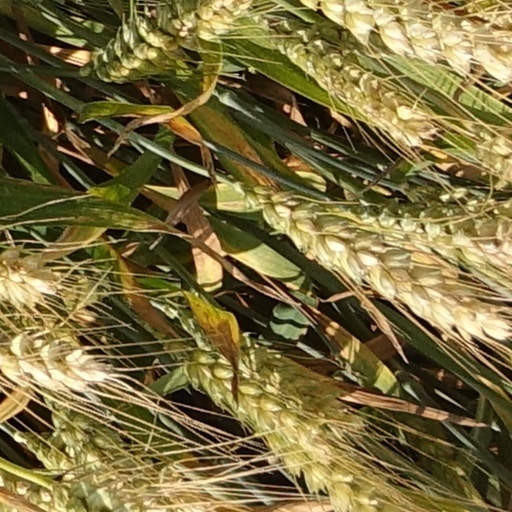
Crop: wheat